British military intervention in the Sierra Leone Civil War

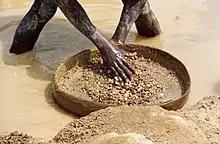
A man panning for diamonds

The RUF continued to advance, resulting in sporadic confrontations with UNAMSIL and government forces, until on 17 May they came into direct contact with British forces. The Pathfinder Platoon had stationed itself at Lungi Lol, a village north of Freetown close to Lungi airport, and shortly after were confronted by a group of RUF members. The resulting series of firefights lasted several hours, after which the RUF withdrew, having suffered 30 casualties. According to Richards, the British success in the confrontation provided an "immense" psychological victory and a deterrent against further attacks. Foday Sankoh, leader of the RUF, was captured later the same day by forces loyal to President Kabbah and handed over to the Sierra Leone Police, but had to be evacuated by an RAF Chinook after a hostile crowd gathered outside the building in which he was held. Sankoh's capture created a power vacuum at the top of the RUF and the subsequent in-fighting provided an opportunity for the MoD to order a rotation of forces deployed in Sierra Leone. The battlegroup was ordered back to the United Kingdom to resume its spearhead role as the permanent stand-by battalion that would form the basis of any emergency deployment, while 42 Commando, Royal Marines, came ashore to replace the soldiers.